Operation Bulmus 6

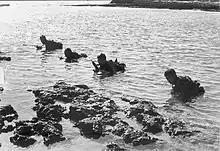
Israeli naval commandos during the War of Attrition

The first wave consisted of four teams of two officers and three commandos each and departed from the vicinity of Ras Sudar on the east bank of the Gulf of Suez at 2030. They approached to within of the island by boat, then swam, first on the surface and once closer underwater using rebreathers. Each man carried of equipment. They surfaced at the island 8 minutes behind schedule, at 0138. The delay was caused by a more difficult swim than anticipated due to the currents. The first team cut through the barbed wire allowing the second team to move in and counter the initial Egyptian response. The third team then crossed a small bridge and destroyed a defensive and observation tower and radar facility. The fourth team cleared a building to the north.